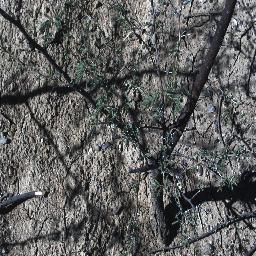
Label: prickly_acacia